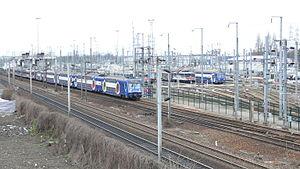
Les installations du Technicentre Paris-Nord (w:fr:Dépôt des Joncherolles vues depuis le ""Pont de Creil"" sur la RN1 à PierrefitteAu premier plan, les 4 voies de la ligne Paris-Lille"
La ligne de Paris-Nord à Lille est l'une des grandes artères radiales du réseau ferré français. D'une longueur de 251 kilomètres, elle relie Paris à Lille, à travers les régions Île-de-France et Hauts-de-France. Tracée le plus souvent en fond de vallée ou en plaine dans le relief peu accentué du Nord de la France, cette grande radiale possède un profil plutôt favorable et un équipement de bon niveau, autorisant des vitesses assez élevées.
Le dépôt des Joncherolles est un technicentre de la Société nationale des chemins de fer français situé à 8 km de la gare de Paris-Nord sur le territoire de la commune de Villetaneuse, dans le département français de la Seine-Saint-Denis.